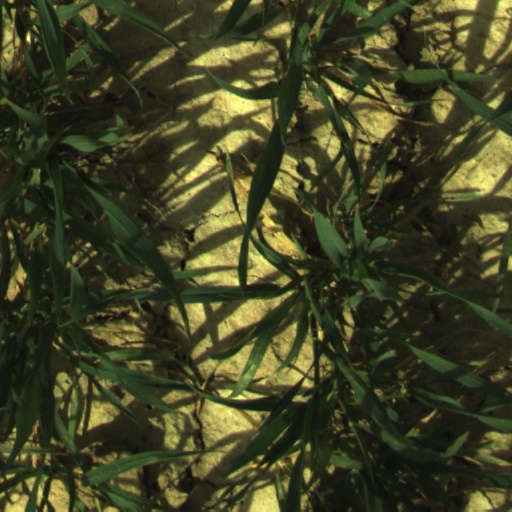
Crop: wheat